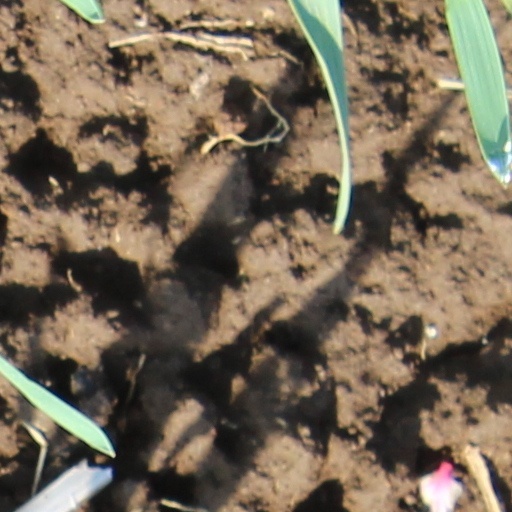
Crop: wheat